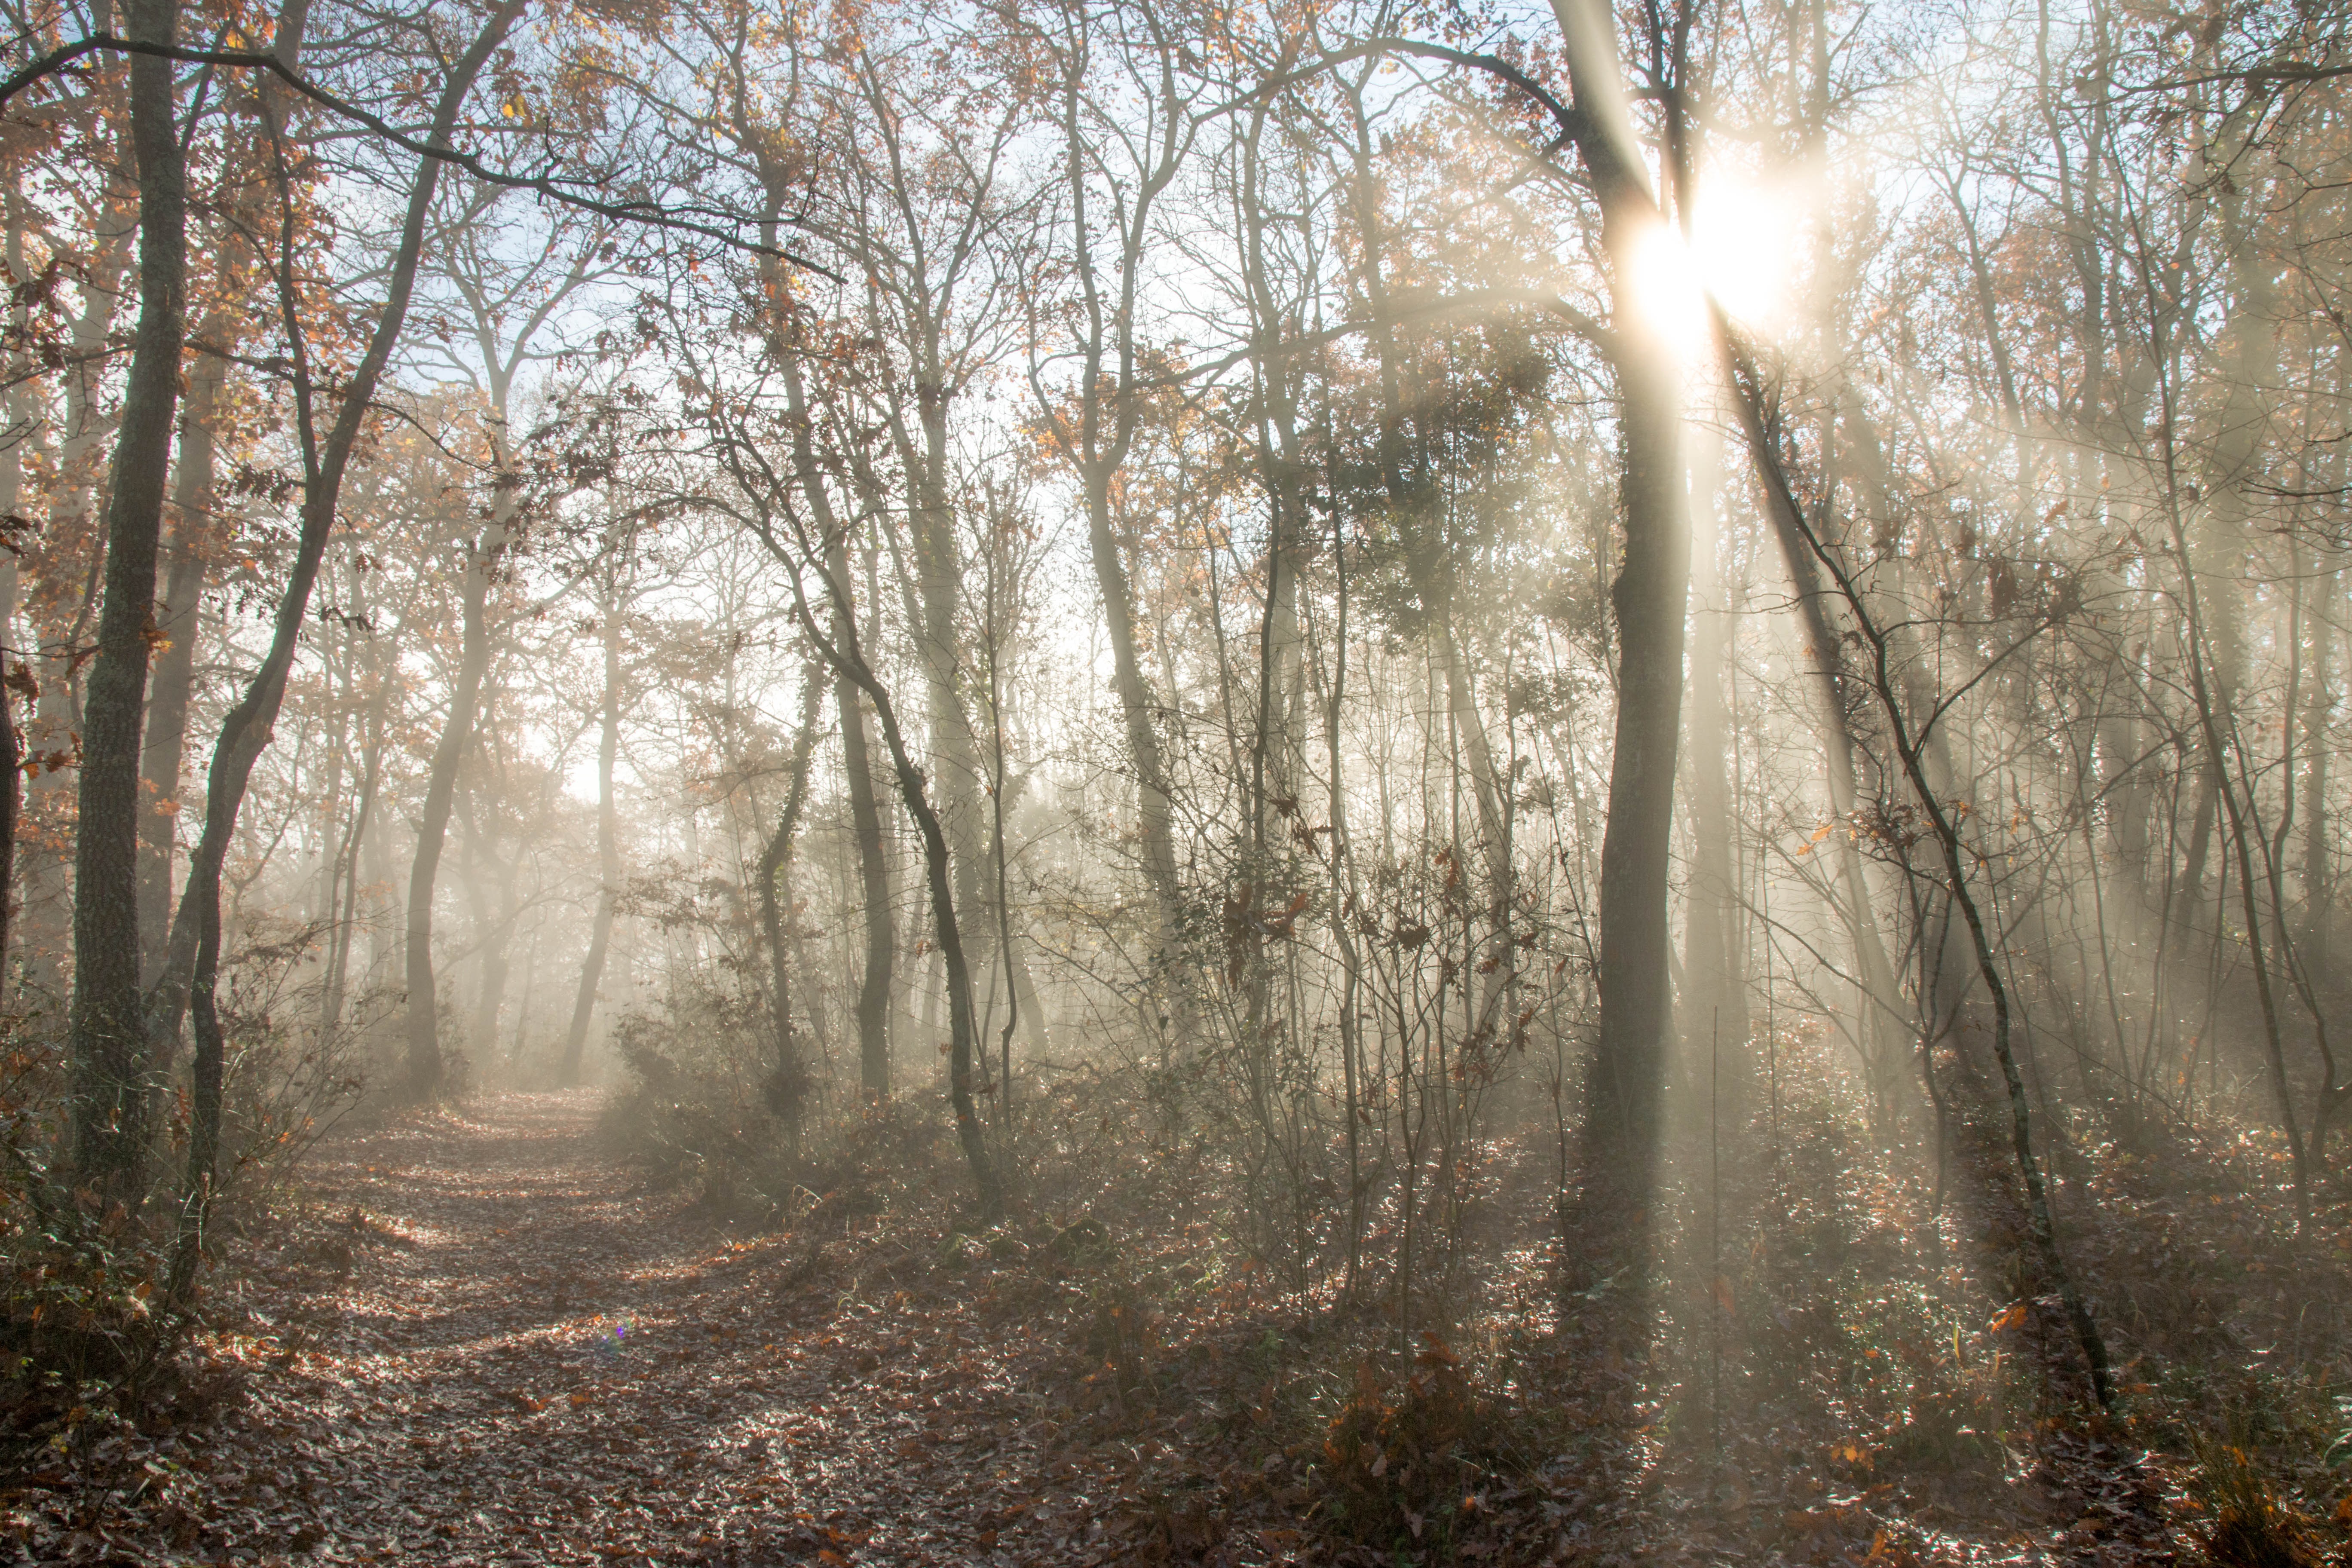
tree, nature, forest, wilderness, branch, winter, light, plant, sun, fog, mist, trail, sunlight, ray, morning, frost, autumn, weather, season, ray of light, trees, wetland, backlight, magic, woodland, habitat, ecosystem, sunbeam, natural environment, atmospheric phenomenon, woody plant